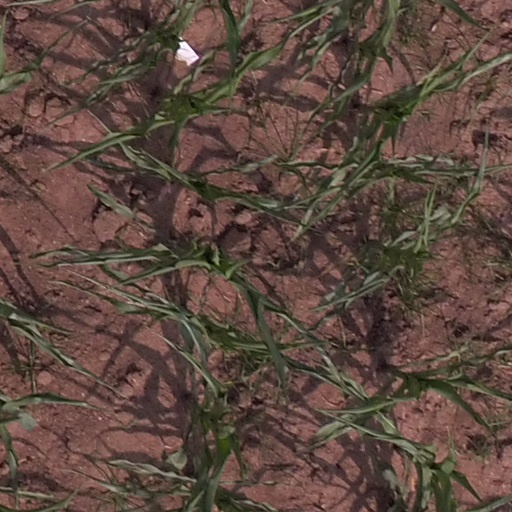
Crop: maize; corn